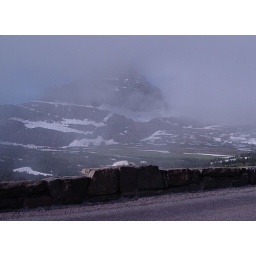
The furry white object just going over the wall is a mountain goat.